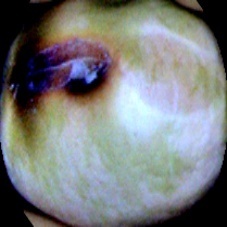
Label: Immature